Pierre-Louis Pierson

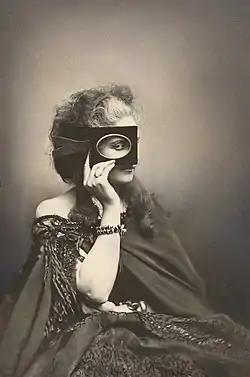
Photograph of the Countess of Castiglione by Pierre-Louis Pierson in the 1860s.

Pierson first met the Countess of Castiglione in 1856, and he would remain her official photographer for forty years. In 1867, Pierson exhibited his portrait of the countess posed as the Queen of Hearts in the French section of photography at that year's Exposition Universelle in Paris.